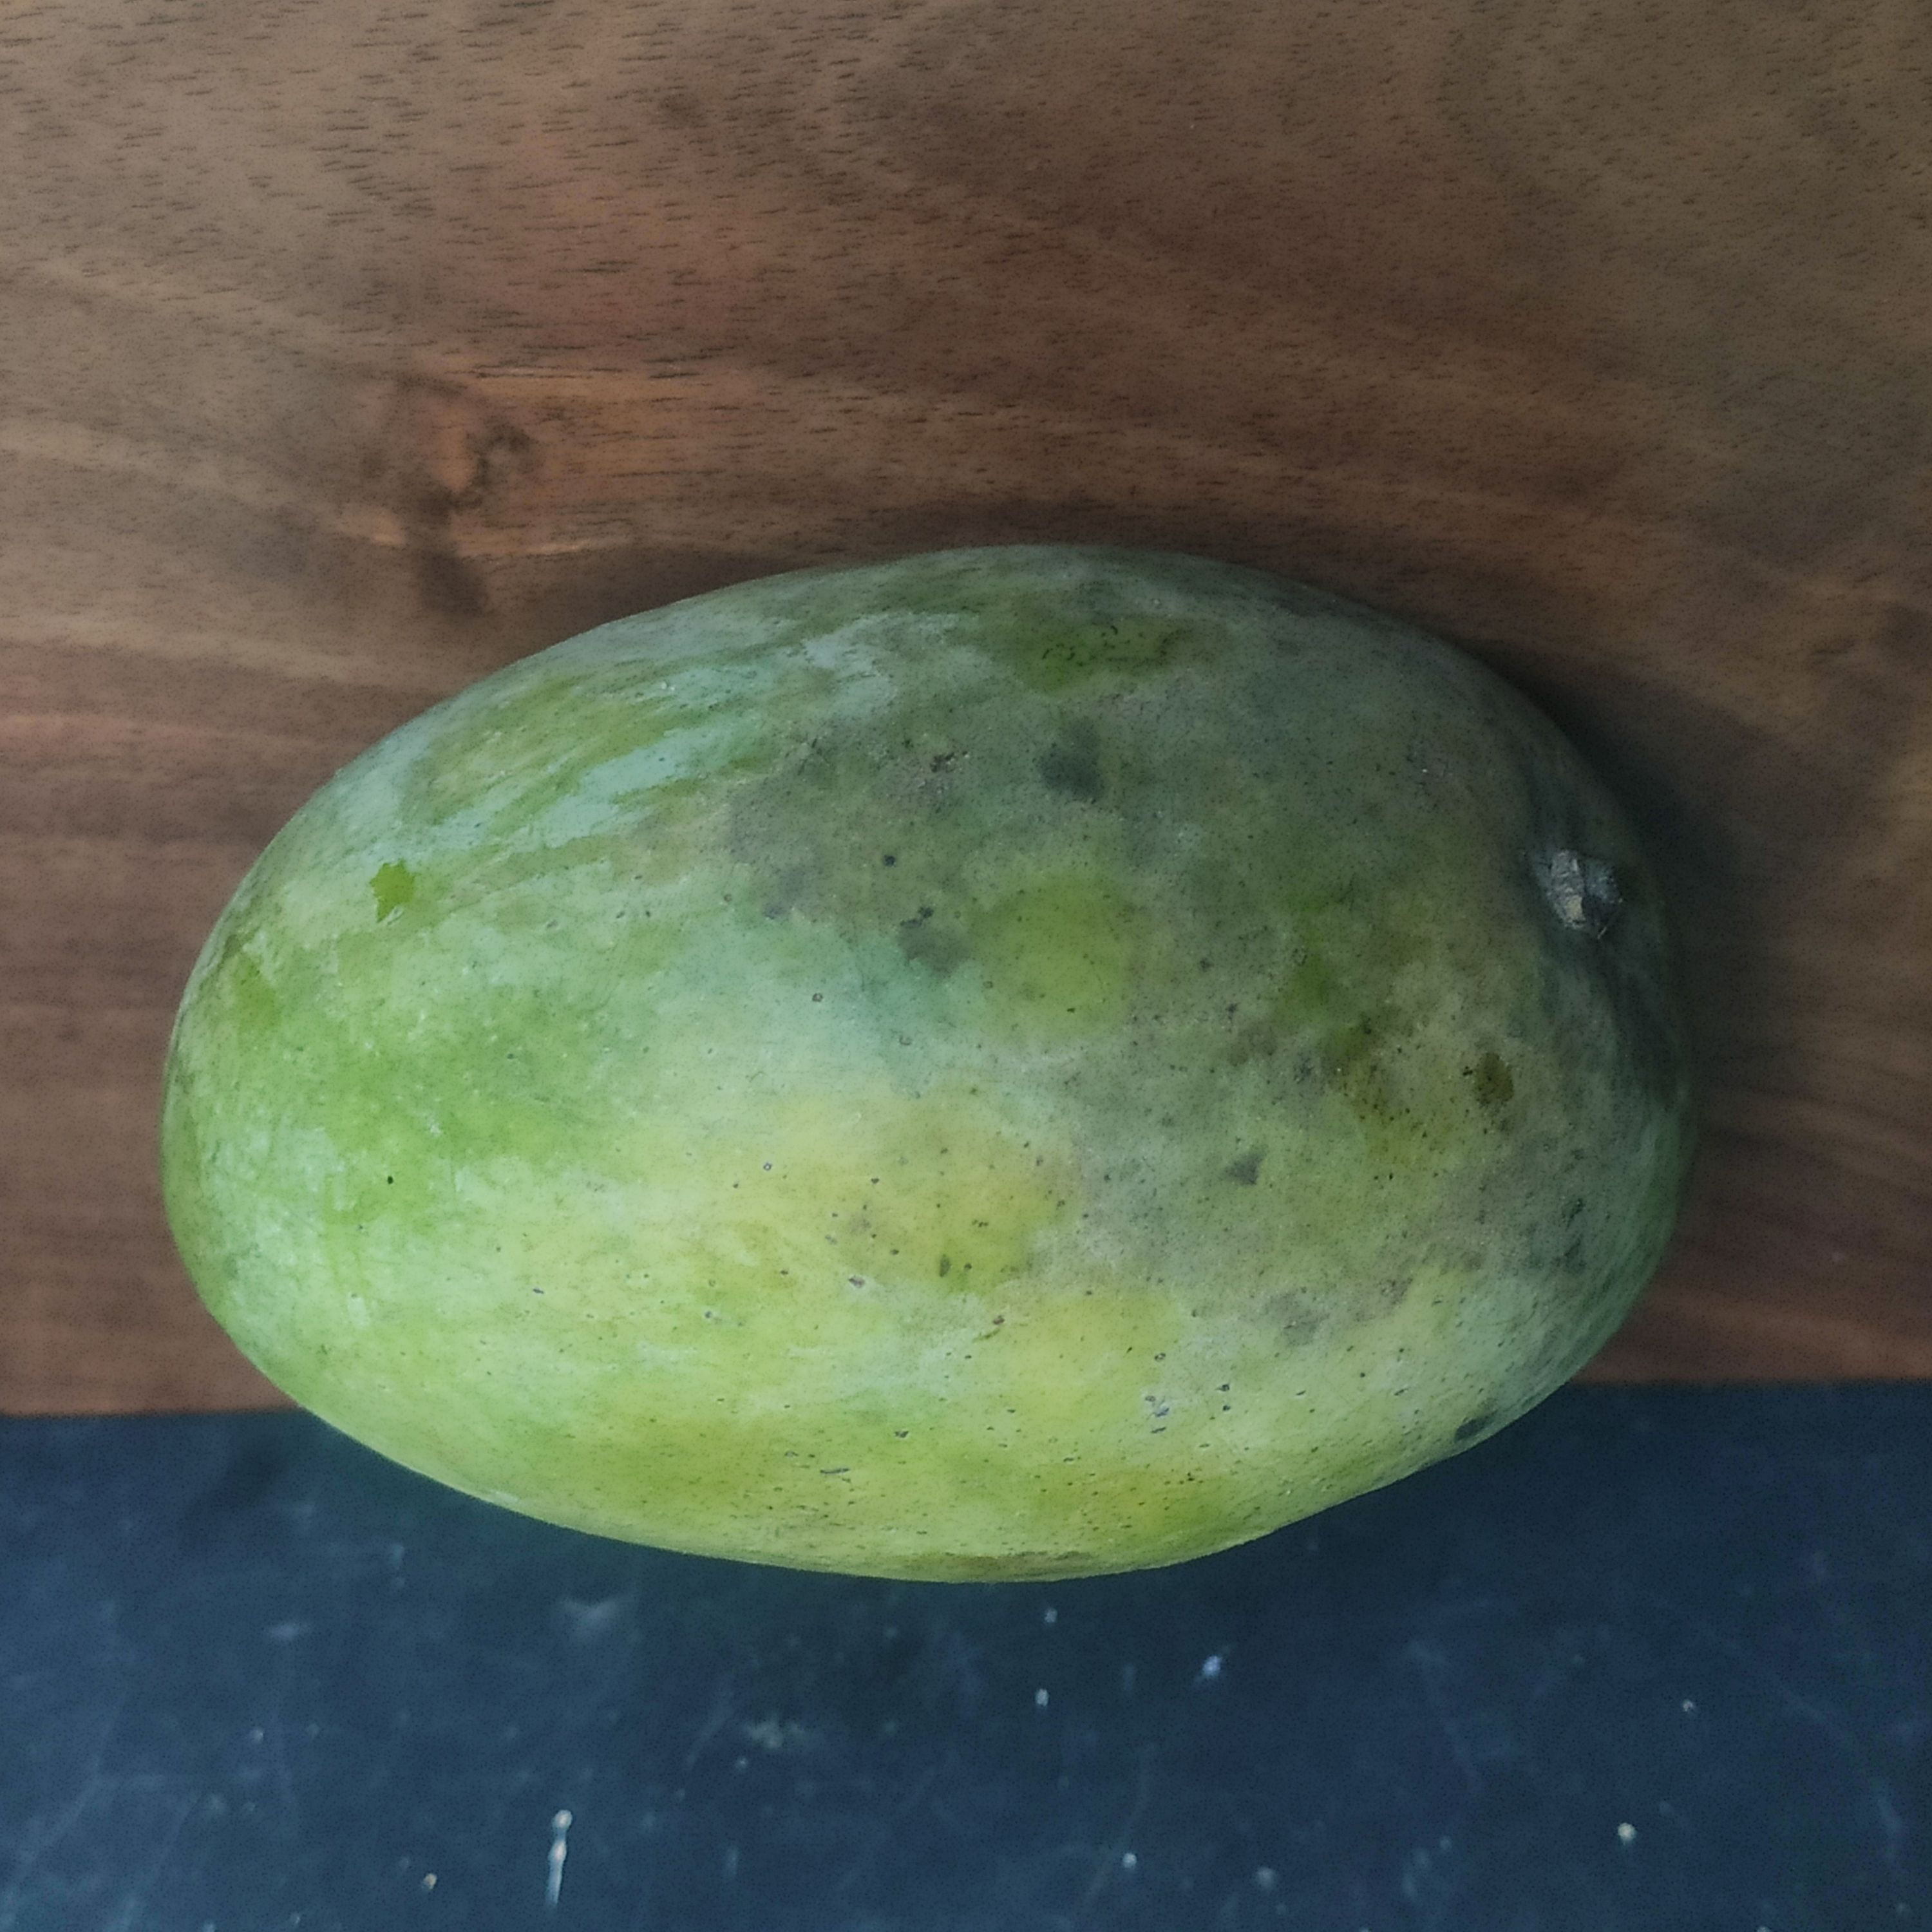
Fruit: mango
Grade: 2nd-grade